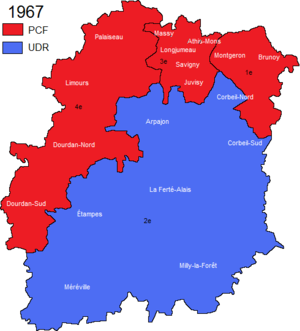
Carte politique de l'Essonne (91) après les élections législatives de 1967.
Cette liste présente les députés élus dans le département français de l'Essonne depuis sa création le 1ᵉʳ janvier 1968.
Le département français de l'Essonne est un département créé par la loi du 10 juillet 1964 par démembrement de l'ancienne Seine-et-Oise, effectivement constitué le 1ᵉʳ janvier 1968 par la mise en place du Conseil général de l'Essonne. En 1966 furent institués les arrondissements d'Évry, Étampes et Palaiseau, en 1967 les vingt-sept cantons de l'Essonne, régulièrement modifiés pour atteindre en 1985 les quarante-deux actuels et les quatre circonscriptions législatives, portées à dix en 1986.